Type 5 Chi-Ri medium tank

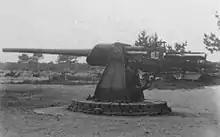
Experimental 105 mm tank gun

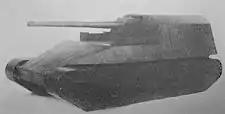
Experimental Type 5 gun tank Ho-Ri I mock-up scale model

The Ho-Ri I was a tank destroyer version using a 105 mm cannon in place of the 75 mm gun design and an additional 37 mm gun in the front armored plate. The Ho-Ri was to use the Type 5 Chi-Ri tank chassis and have a crew of six. The superstructure for the main gun was placed at the rear and to have sloped armor up to 30 mm thick; the engine was positioned in the center area of the chassis and the driver's station was in the front hull section. All similar in design to the German Ferdinand/Elefant heavy tank destroyer. According to "The National Institute for Defense Studies, Ministry of Defense, Military Administration of Munitions Mobilization, Production Chart of January to April of 1945", the plan was to produce a total of 5 Ho-Ri gun tanks by March 1945. The 105 mm main gun was produced and tested. However, no prototypes are known to have been completed. Another version of the Ho-Ri was to have a twin 25 mm anti-aircraft gun mounted on top of the rear casemate superstructure in a "swivel mount".